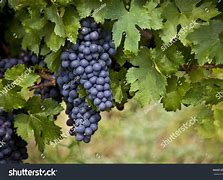
Label: Grapes